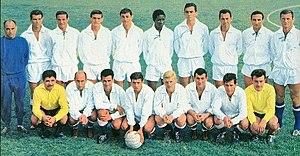
OM SAISON 1961/1962
Abdoul-Gadry Yansané est un footballeur guinéen né le 22 octobre 1937 à Conakry et décédé le 20 avril 1989. Il a joué au poste d'inter, ou attaquant.